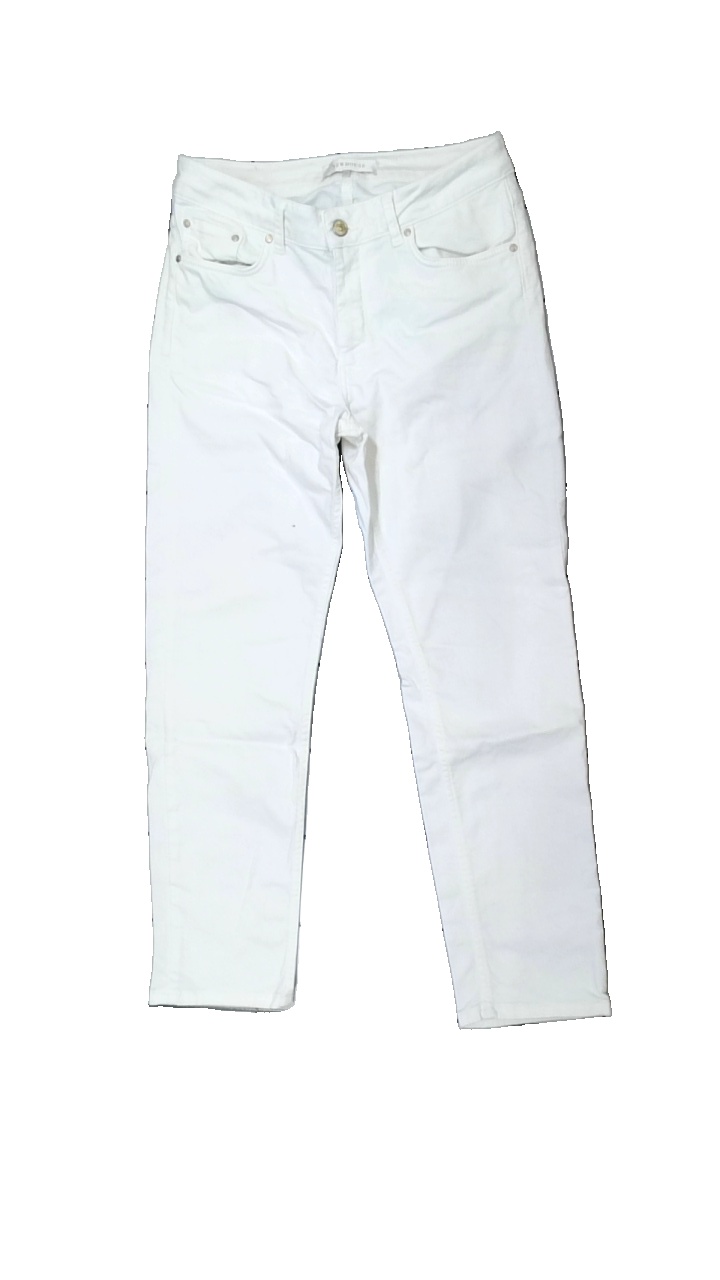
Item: Jeans (Ladies)
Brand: Newhouse Mellan
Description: vita jeans med svaga fläckar bak längst ner
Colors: White
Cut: Regular
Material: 100% cotton
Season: All
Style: Denim
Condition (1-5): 4
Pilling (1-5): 5
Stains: Minor
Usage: Reuse
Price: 50-100